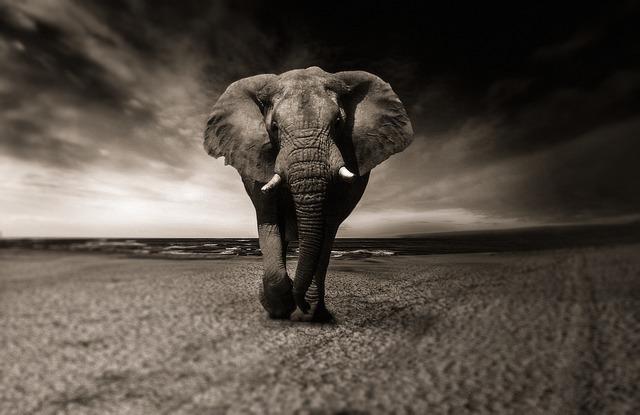
elephant